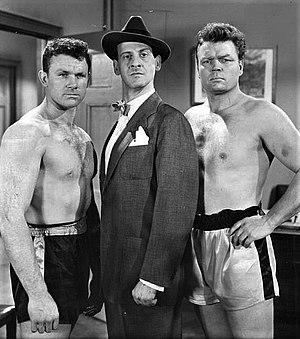
Chuck Hicks est un acteur américain.
Hal David Britton, né le 10 décembre 1918 à San Antonio et mort le 15 janvier 1998 à Los Angeles, est un boxeur puis acteur américain, connu sous le nom de scène d’Hal Baylor.